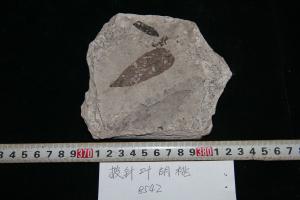
一个化石属于被子植物，其特征描述:叶片轮廓呈长椭圆形，顶端急尖，基部歪斜、近于圆形，叶片长72mm。侧脉11对，侧生小叶具极短的小叶柄或近无柄，生于下端者较小。